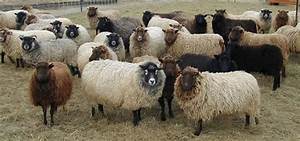
Label: sheep